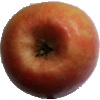
Label: Apple Pink Lady 1